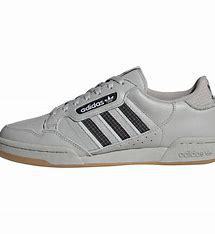
Brand: Adidas
Model: Continental 80 Stripes